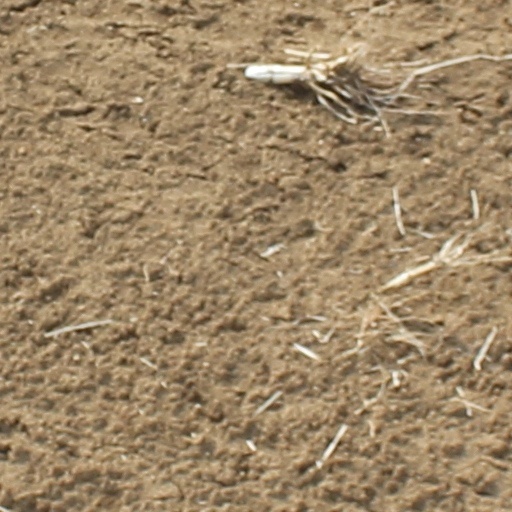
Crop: wheat